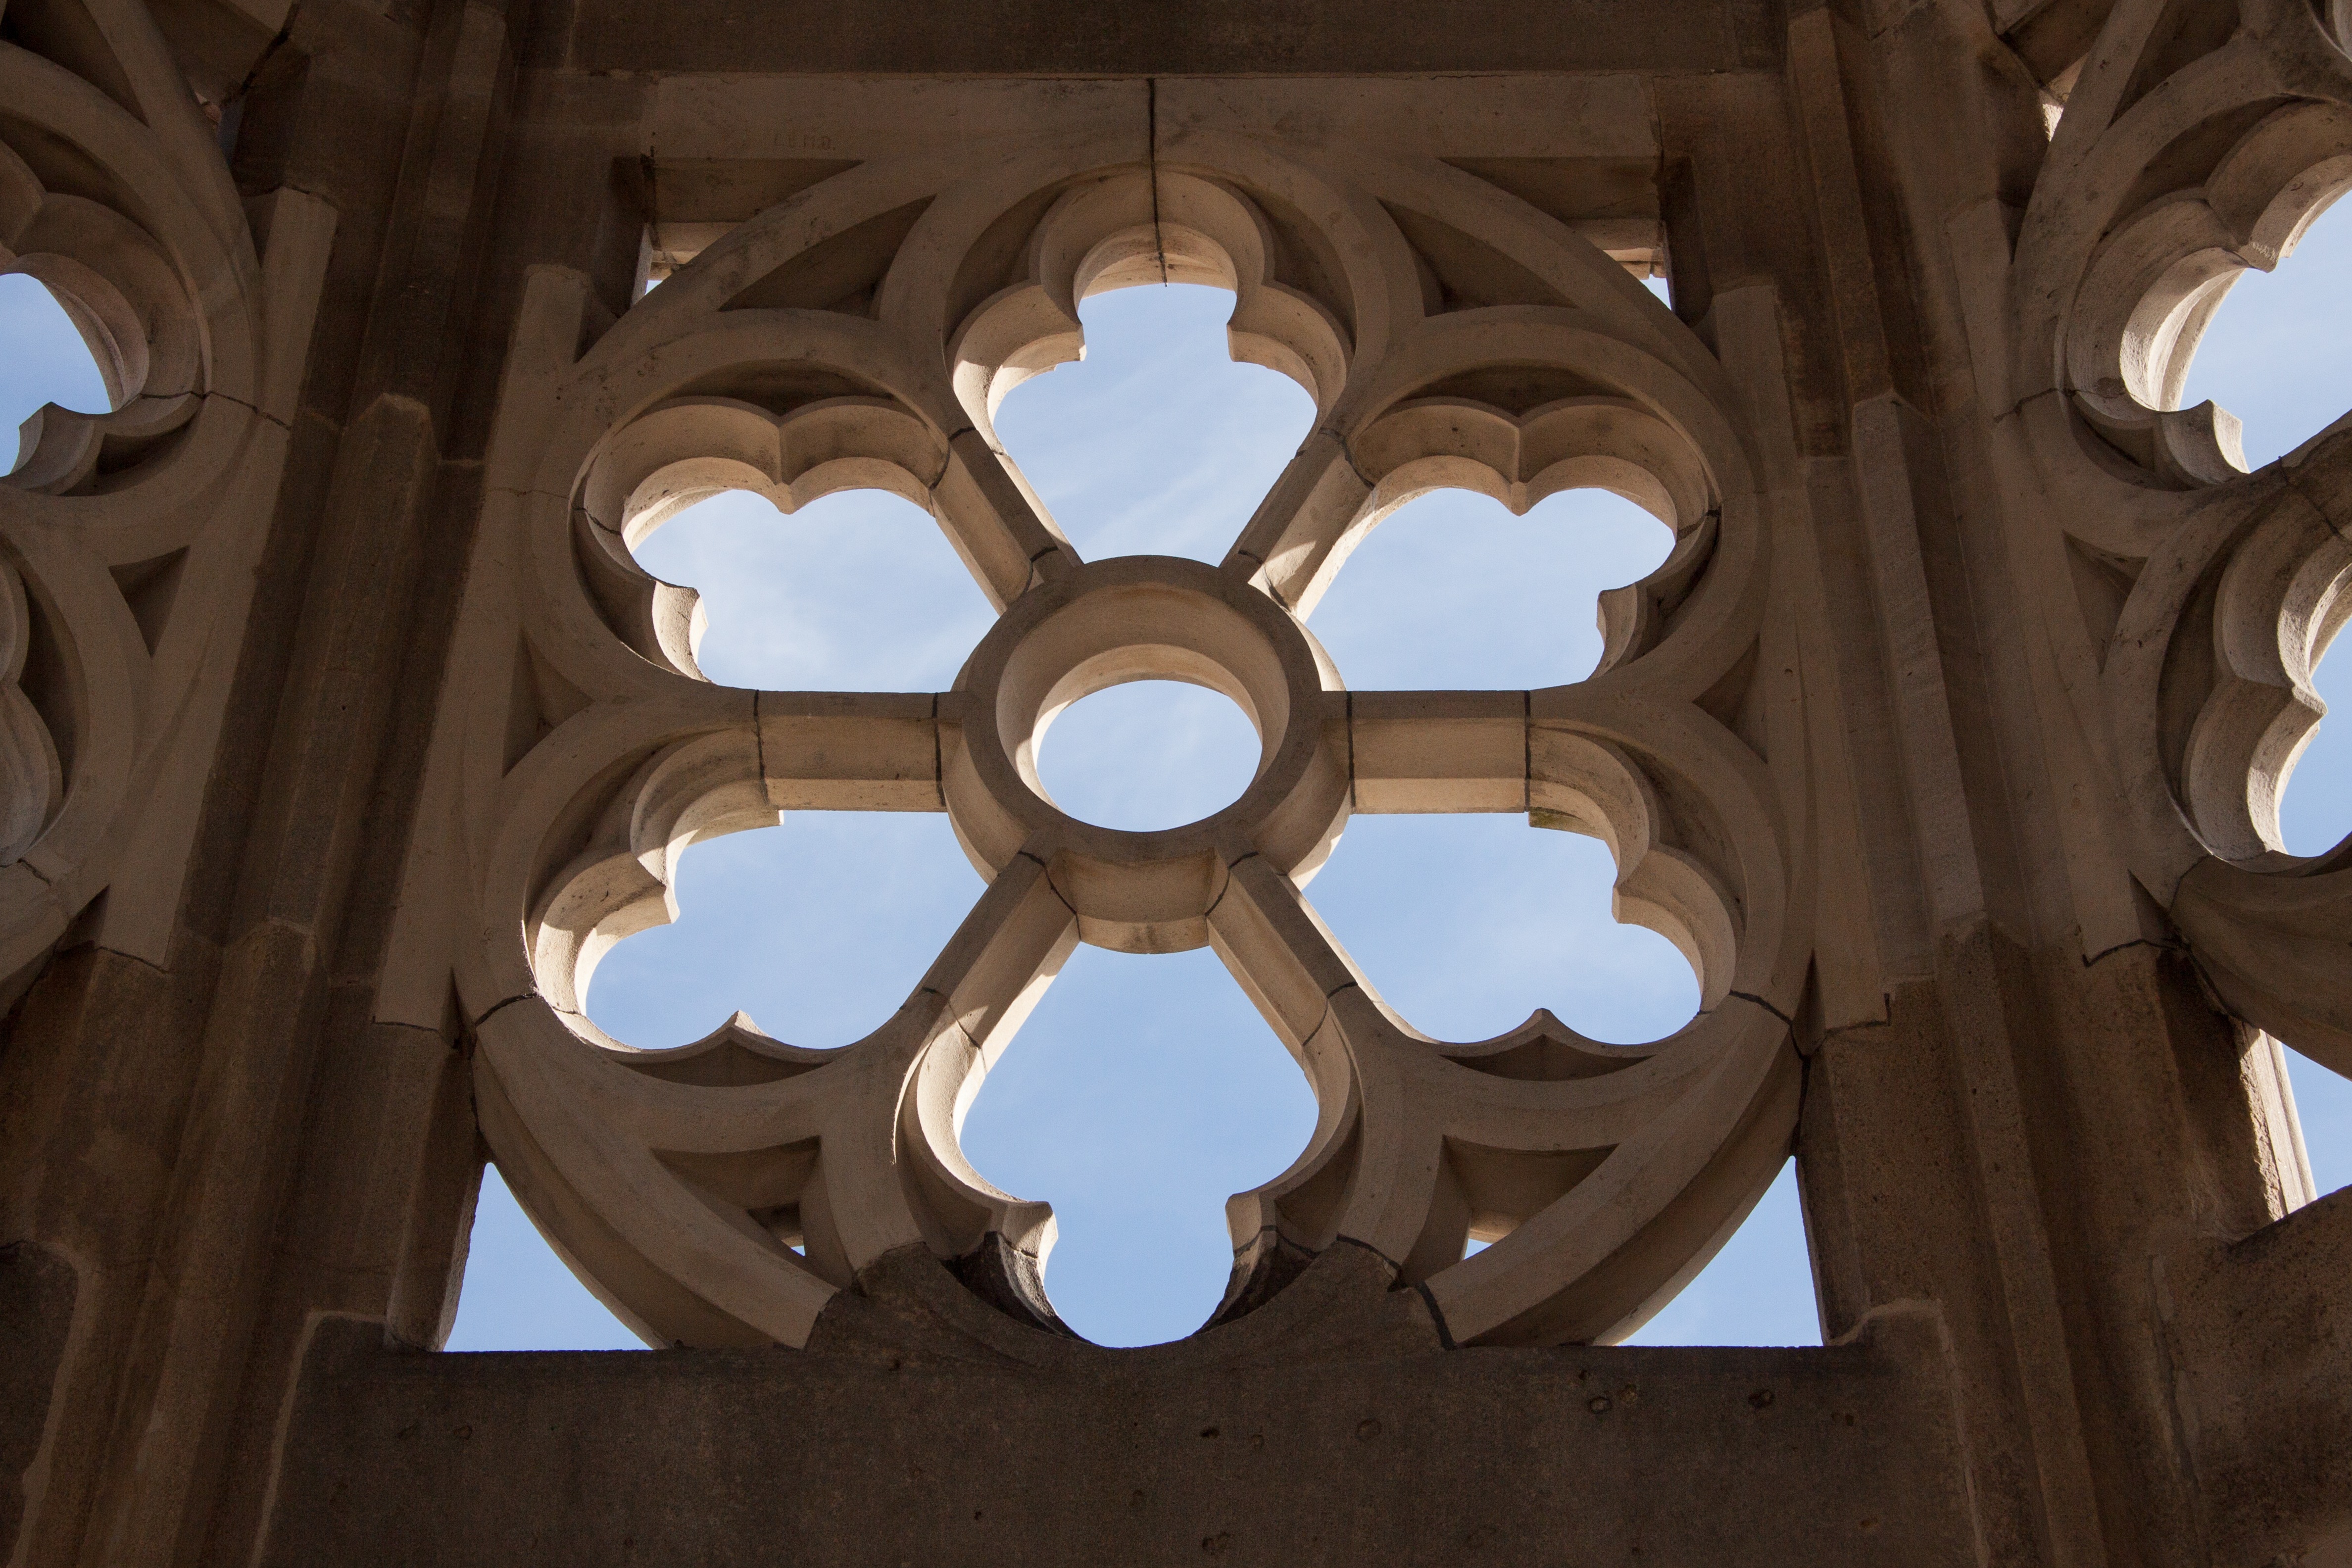
light, architecture, structure, wood, window, building, city, ceiling, column, facade, church, lighting, gothic, circle, symmetry, ulm, tracery, rosette, daylighting, by looking, munster, ulm cathedral, east tower, 6 pieces